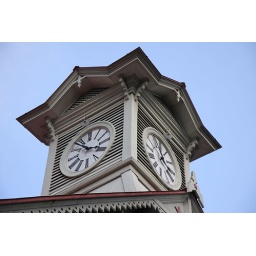
The clock tower in Sapporo